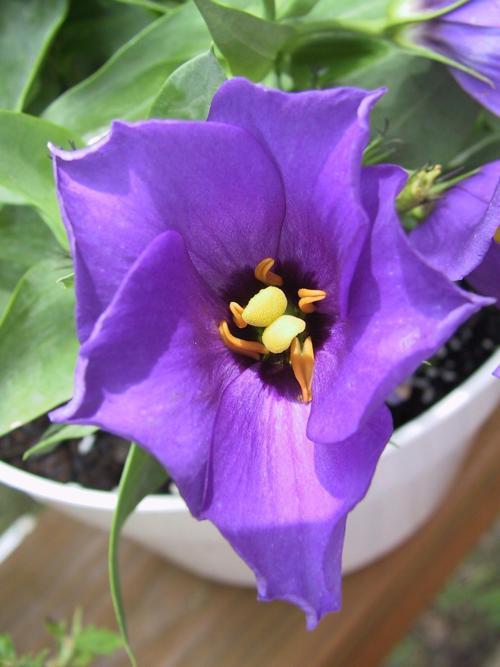
Label: bolero deep blue